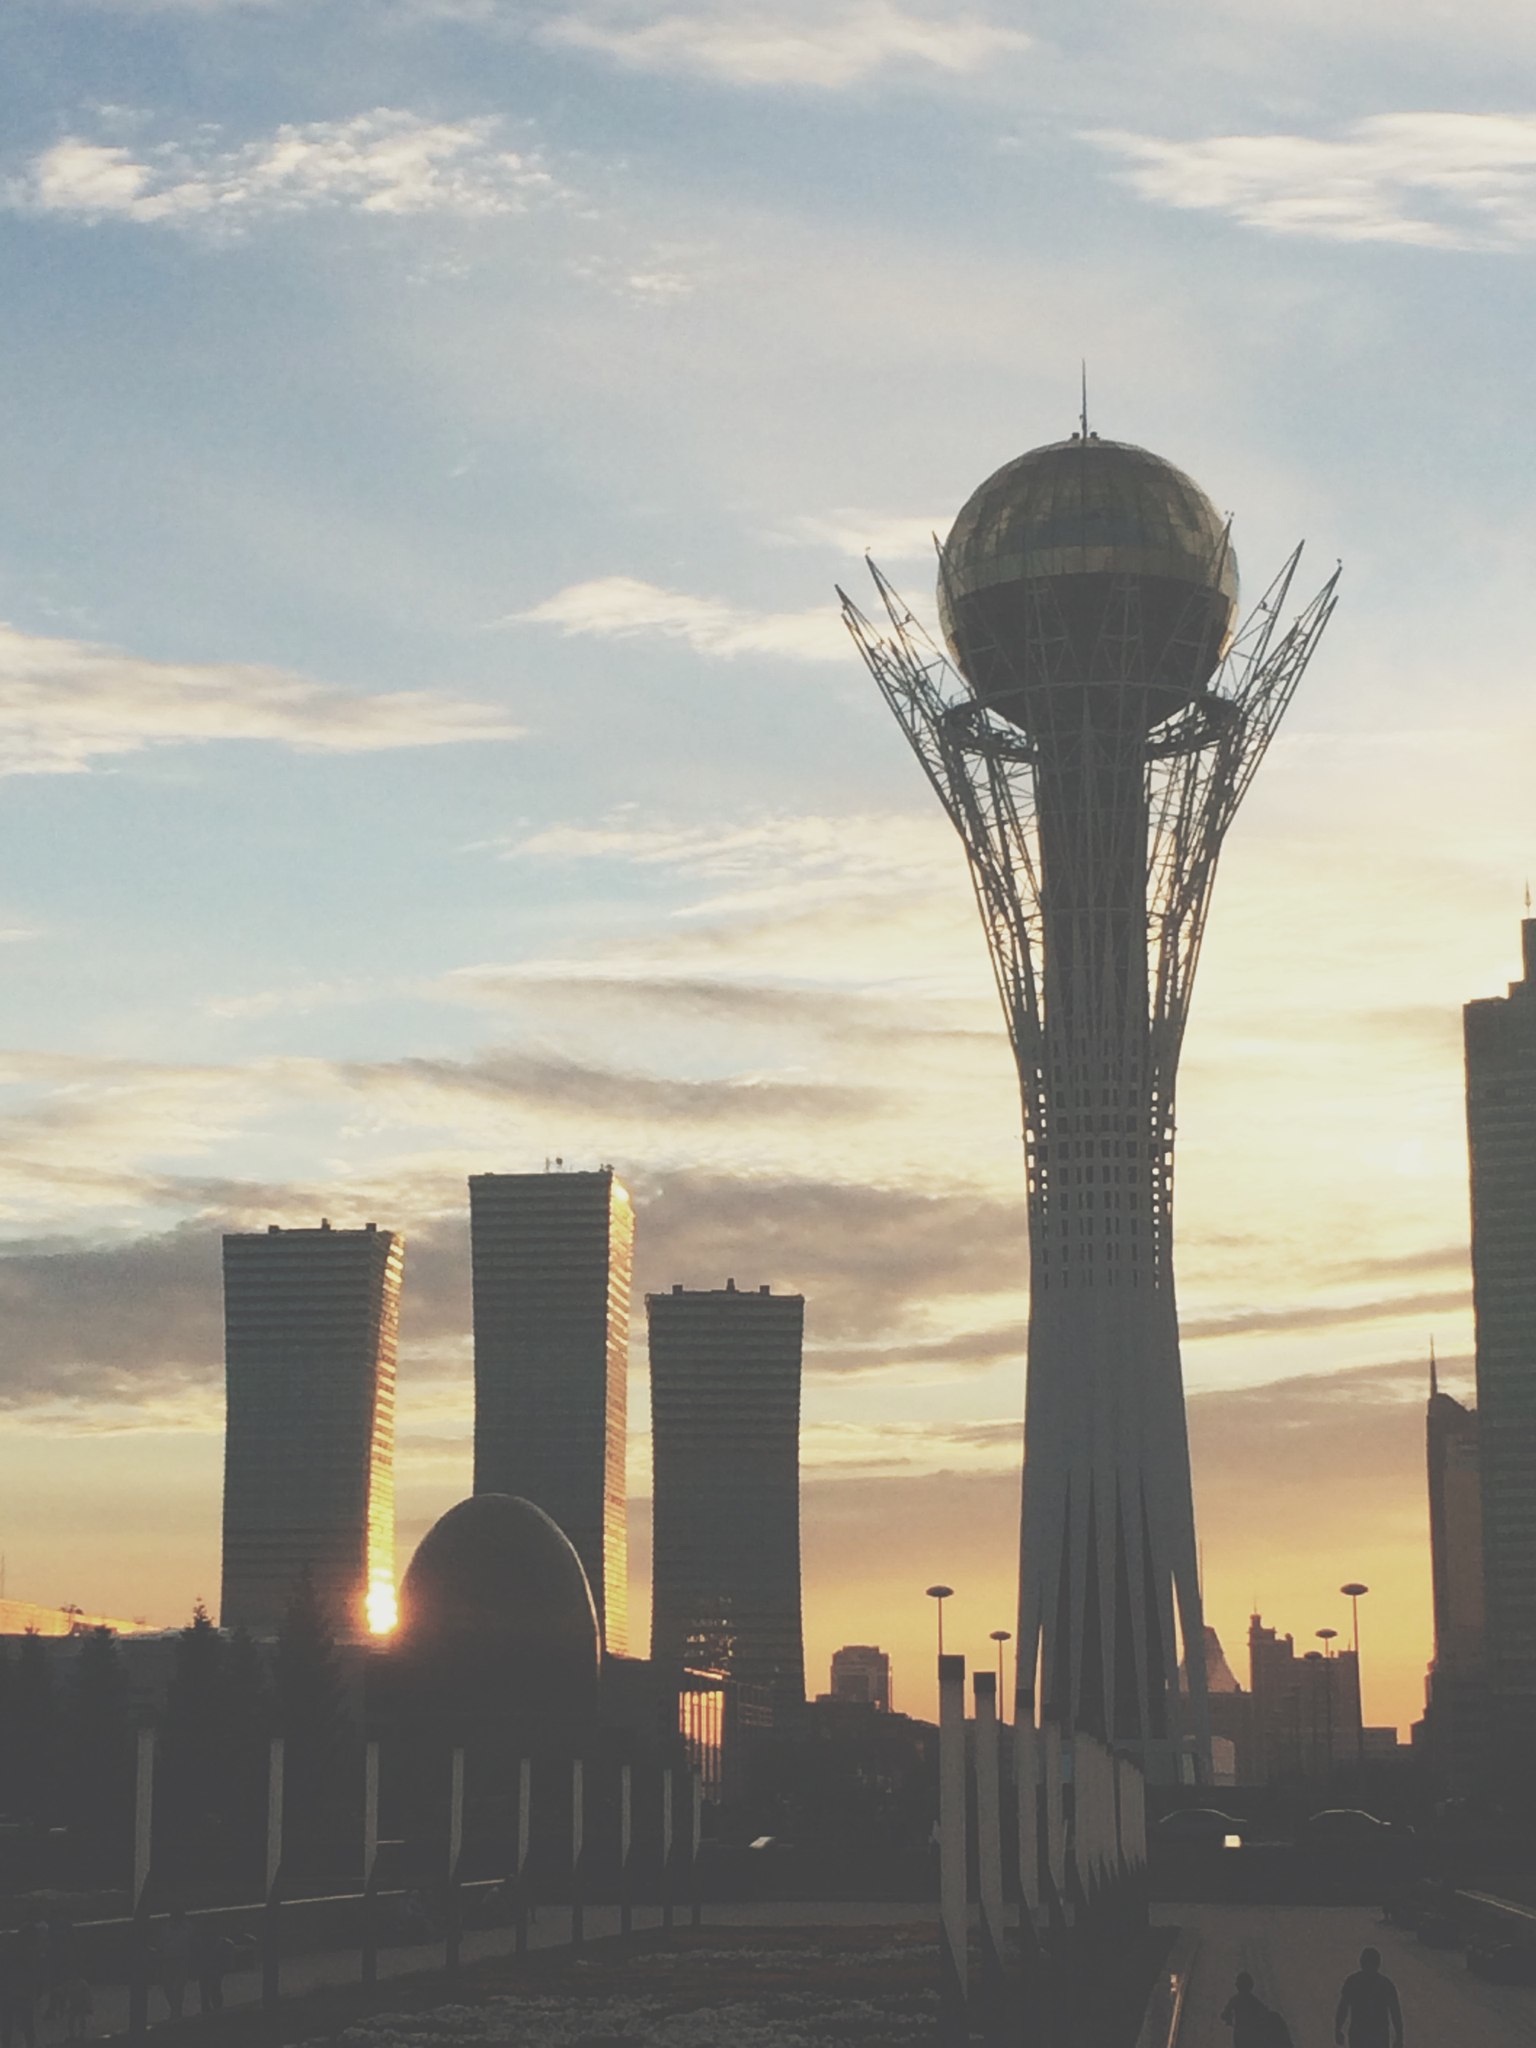
horizon, silhouette, sky, sunset, skyline, morning, city, skyscraper, cityscape, downtown, dusk, evening, tower, landmark, metropolis, urban area, human settlement, atmosphere of earth